Hugo Distler (figure skater)

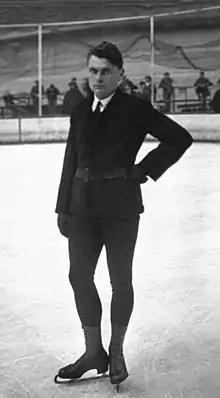
Hugo Distler at the 1932 European Championships

Hugo Distler was an Austrian figure skater who competed in men's singles. In 1928 he won a bronze at the world championships. He also earned a European silver in 1927 and a bronze in 1931.